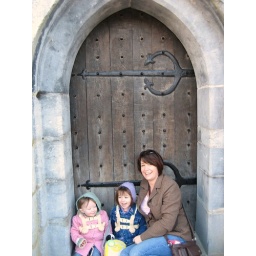
The girls and I sitting in a doorway at Ross castle